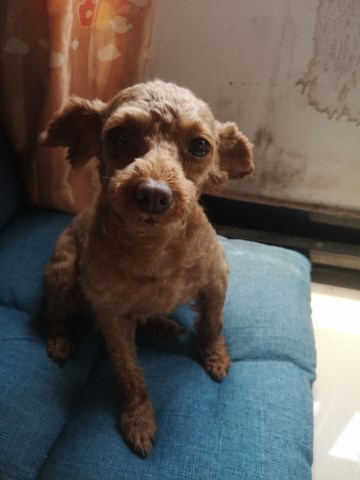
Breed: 2925-n000114-toy_poodle